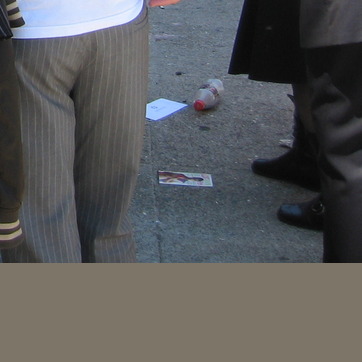
Material: paper